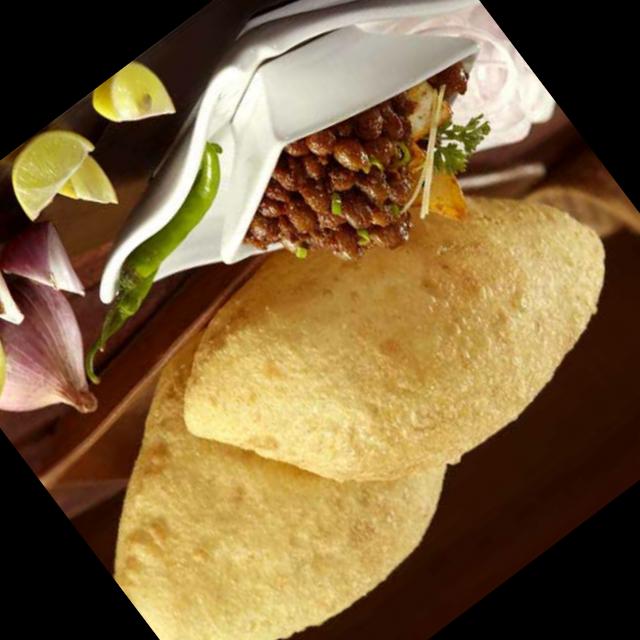
Dish: chole_bhature